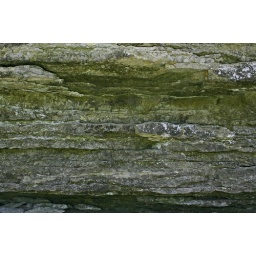
more rock walls under an rock overhang